Giuseppe Rossi

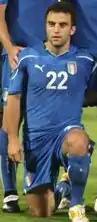
Rossi with Italy in 2011

Rossi represented Italy at almost every youth level from under-16 to under-21 levels. In 2006, he was invited to a pre-World Cup training camp with the United States national team by coach Bruce Arena but declined, stating his desire to play for Italy. He was called up for the 2007 Under-21 European Championship by Italy under-21 head coach Pierluigi Casiraghi. The following year, he scored four goals at the 2008 Summer Olympics, making him the top scorer of the tournament, despite only reaching the quarter-finals with Italy, following a 3–2 loss to Belgium on 16 August, in which he scored twice from the penalty spot; his other two goals came in the opening match of the competition – a 3–0 win against Honduras on 7 August, in which he scored the second goal of the game from a penalty – and in Italy's second group match on 10 August – a 3–0 win over Korea Republic – in which he scored the opening goal.